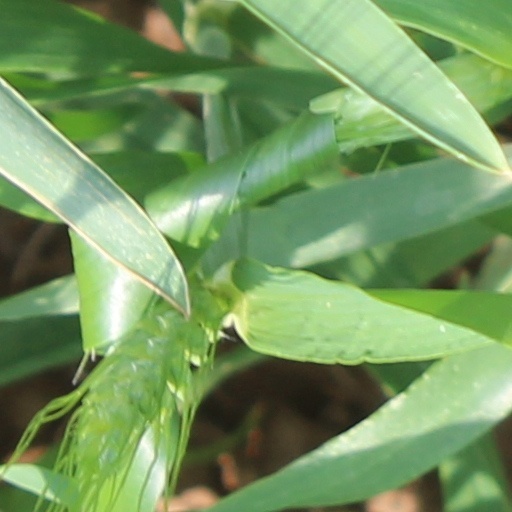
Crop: wheat